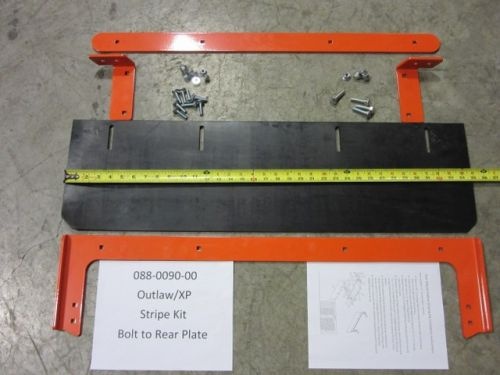
Bad Boy Mowers OEM 088-0090-00 Outlaw/XP Stripe Kit (Mounts to Rear Plate)
Bad Boy Mowers OEM 088-0090-00 Outlaw/XP Stripe Kit Brackets Bolt to Rear Plate Fits Outlaw, Outlaw Extreme, Outlaw XP
Brand: BDB
Category: Home & Garden > Lawn & Garden > Outdoor Power Equipment Accessories > Lawn Mower Accessories > Lawn Striping Kits